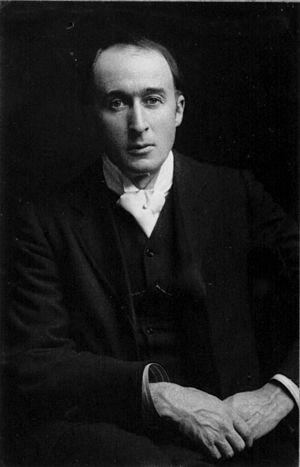
Frederick Delius
Frederick Delius
Frederick Delius var en engelsk komponist. Delius skrev mest orkesterværker, korværker og operaer. Hans tonesprog er senromantisk.